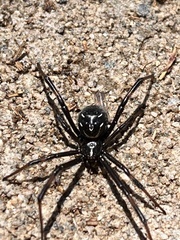
Species: Lactrodectus_hesperus